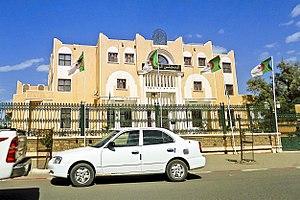
Cour d'assises de Tamanrasset مجلس قضاء تمنراست
Tamanrasset ou Tamanghasset, autrefois Fort Laperrine, du nom d'un général français lors de la colonisation française, est une commune de la wilaya de Tamanrasset, dont elle est le chef-lieu, située dans le Sud de l'Algérie, à 1 900 km au sud d'Alger, à 450 km à vol d'oiseau au sud-ouest de Djanet et à environ 400 km au nord de la frontière malienne. Elle est la capitale des Touaregs algériens.